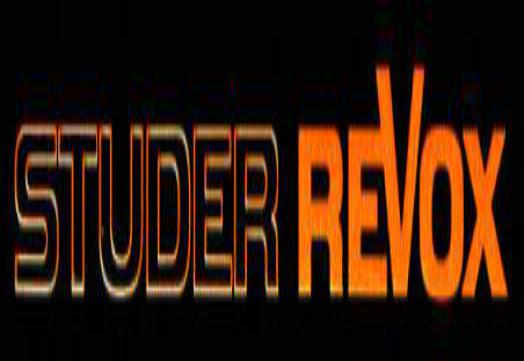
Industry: Electronic